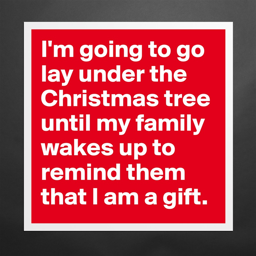
i 'm going to go lay under the christmas tree until my family wakes up to remind them that i am a gift .